Óláfr Guðrøðarson (died 1153)

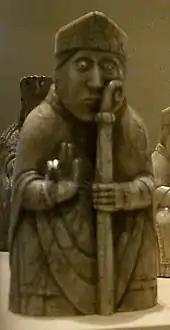
A bishop gaming piece, one of the so-called Lewis chessmen.

Magnús overwintered in the Isles, and left for Norway in the summer. He made his return to the region, nearly four years later, in 1102 or 1103. After reestablishing himself on Mann, Magnús entered into a marital alliance with Muirchertach formalised through the marriage between Magnús's young son, Sigurðr, and Muirchertach's young daughter, Bjaðmunjo. The fact that Magnús intended to return to Norway reveals that Muirchertach benefited to most from the arrangement, although the alliance appears to have bound the kings against a common enemy in the region, Domnall Mac Lochlainn, King of Cenél nEógain. Unfortunately for Muirchertach, and his long-term ambitions in the Isles, Magnús was slain in Ulster in 1103, and Sigurðr immediately repudiated his bride and returned to Norway. Although Muirchertach was able to regain control of Dublin and still had held considerable influence in the Isles, Magnús' death left a vacuum which neither Muirchertach nor Domnall Mac Lochlainn could fill.